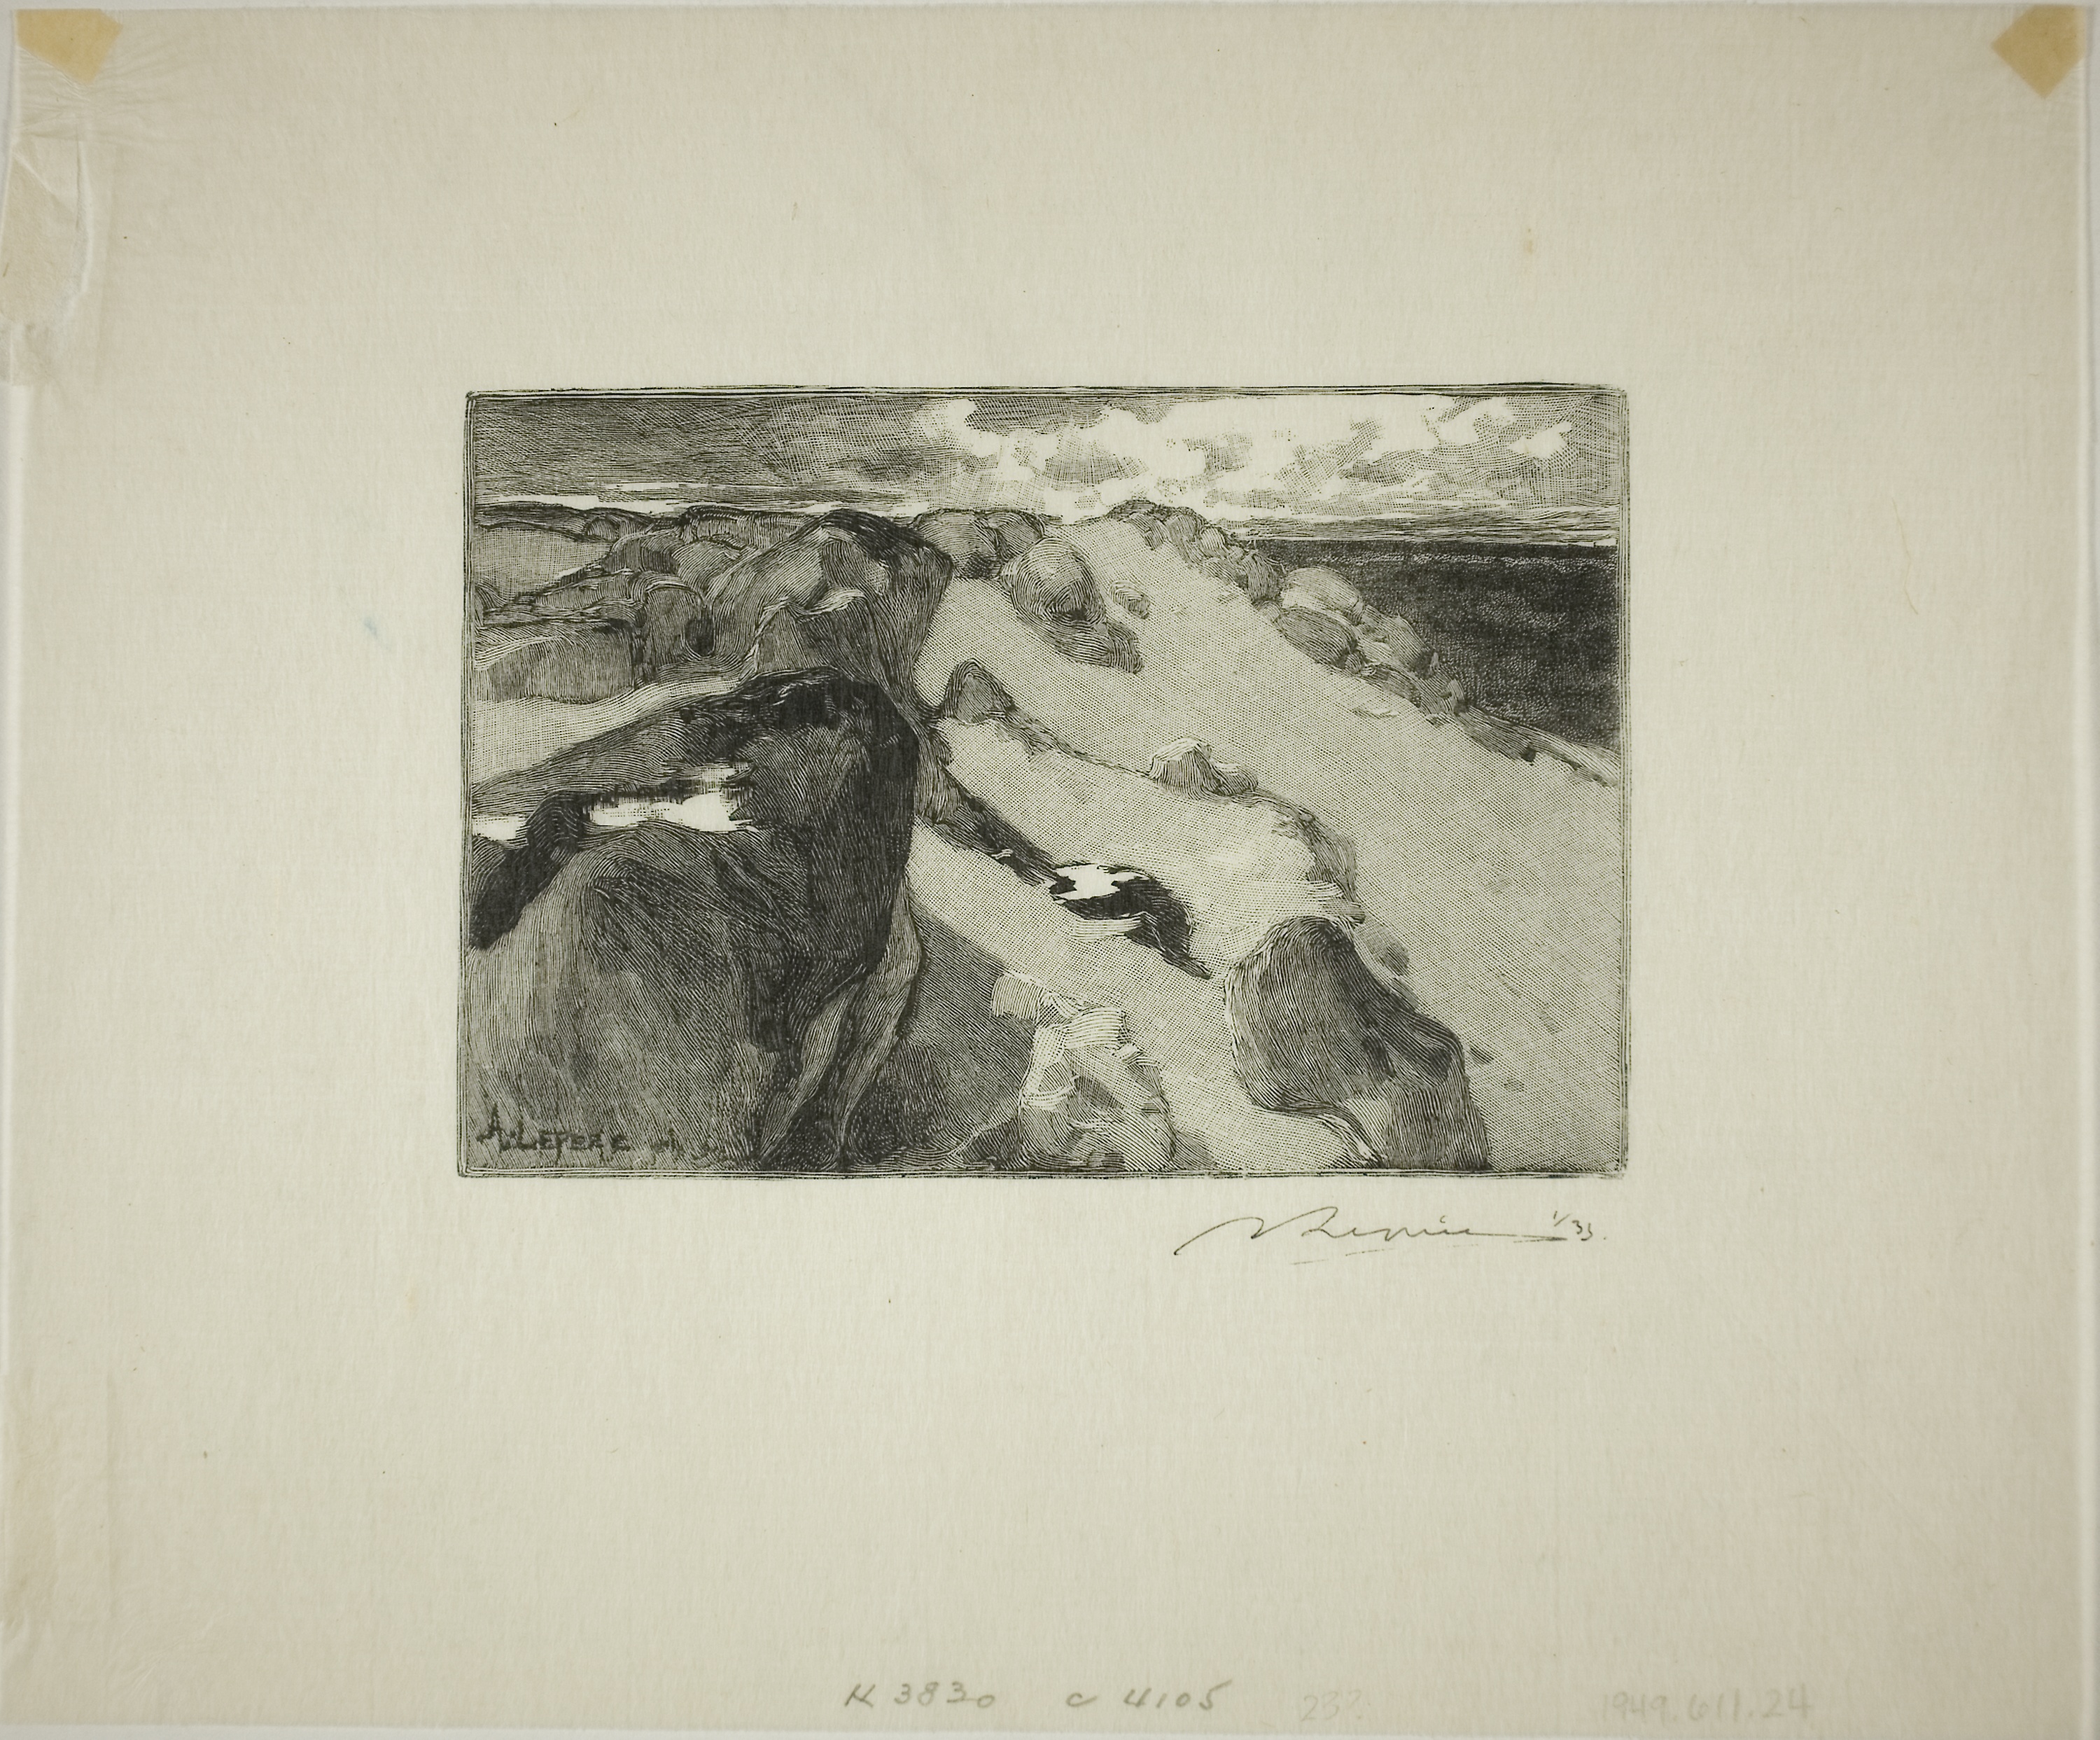
text, art, modern art, drawing, tree, illustration, visual arts, paper, painting, adaptation, room, printmaking, artwork, history, paper product, terrain